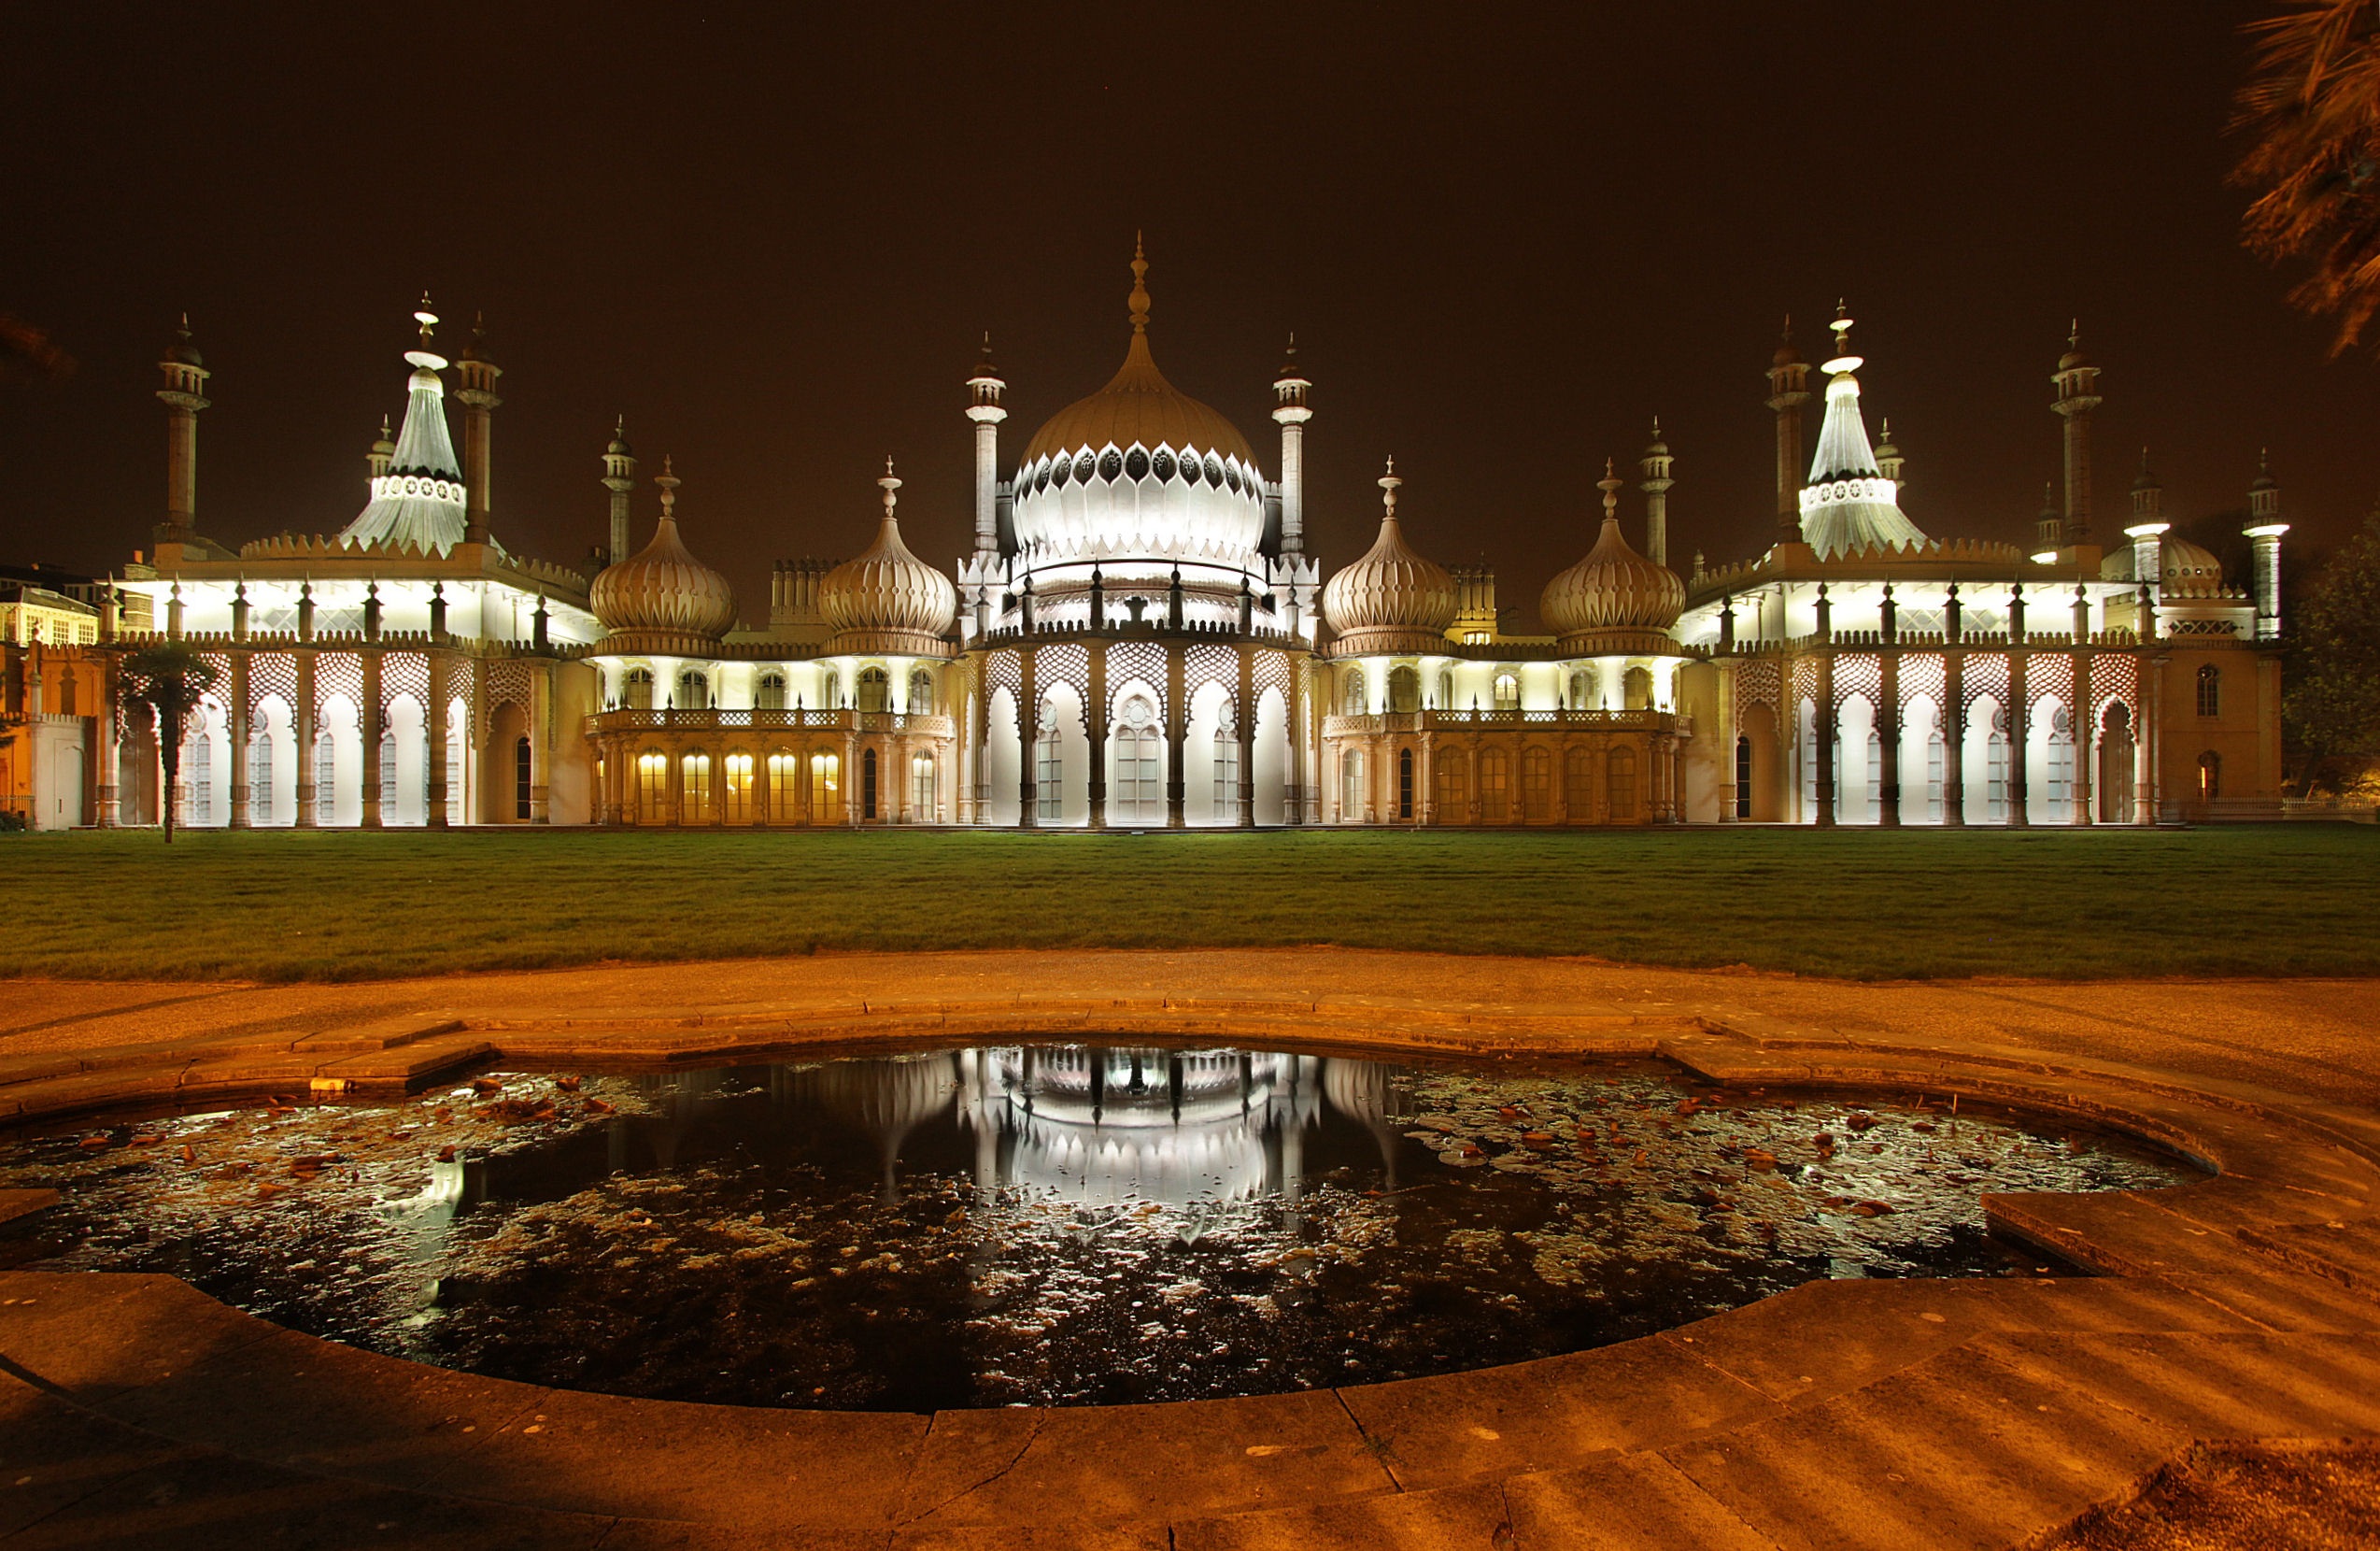
night, palace, evening, reflection, plaza, landmark, brighton, the royal pavilion